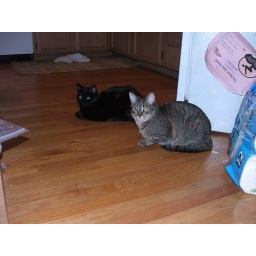
Jack and Marley sitting in the kitchen